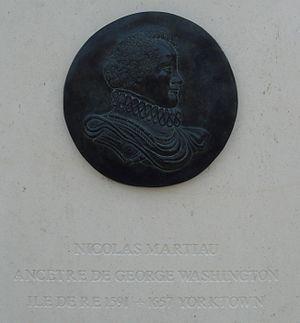
Nicolas Martiau, né en 1591 sur l'île de Ré et mort en 1657 est un huguenot français de religion chrétienne protestante réformée qui a dû fuir en Angleterre puis en Virginie à cause de sa religion.